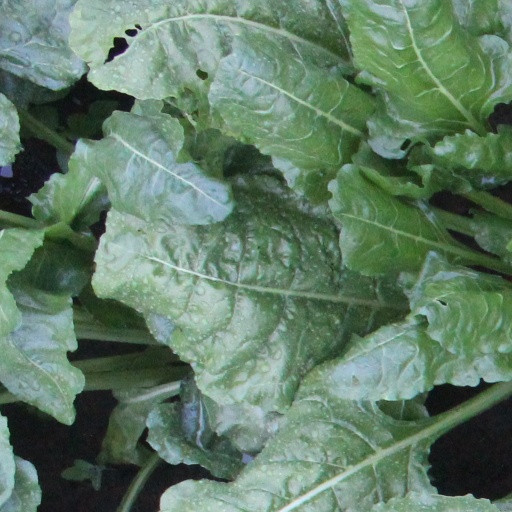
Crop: sugar beet